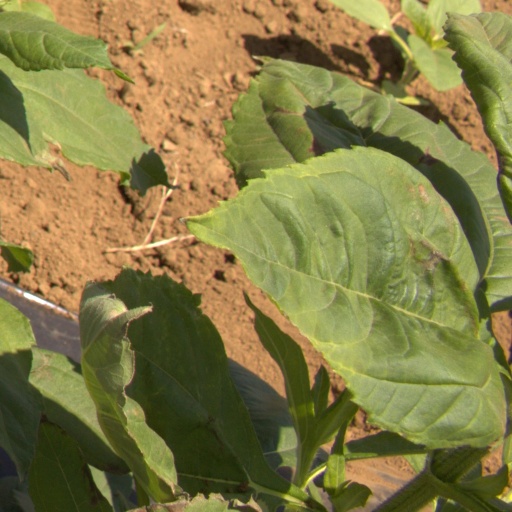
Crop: Jerusalem artichoke